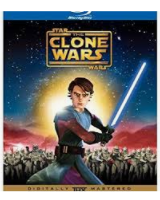
Portrait style: Cartoon Portrait